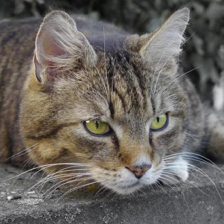
Label: animals